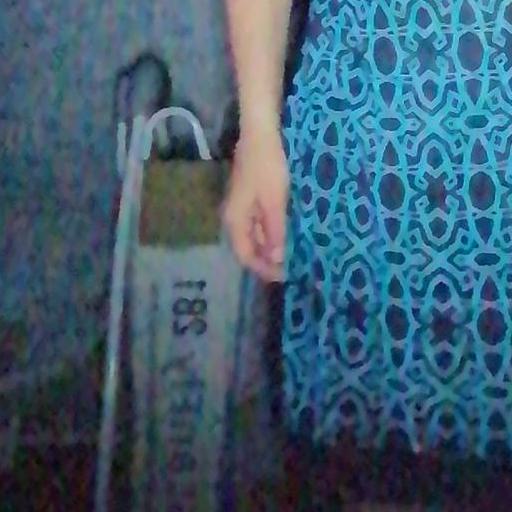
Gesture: no_gesture